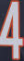
Number: 4